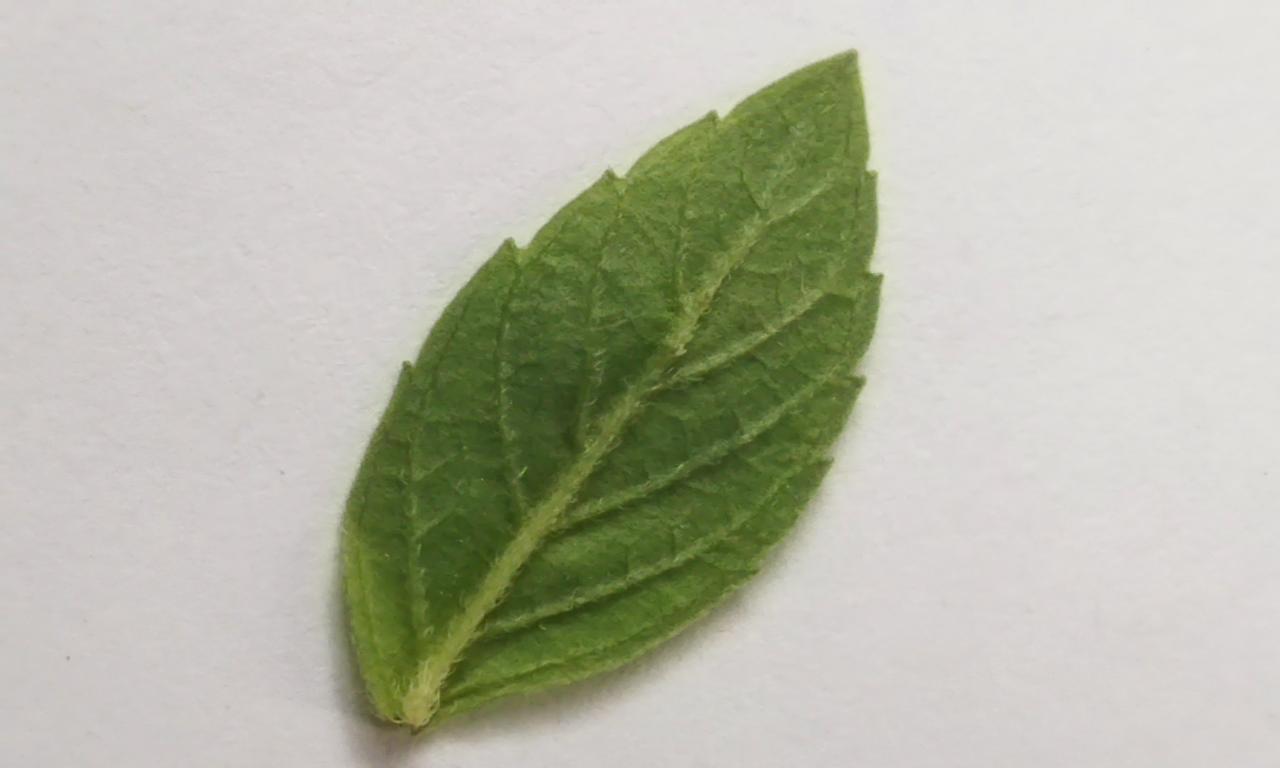
Label: Fresh